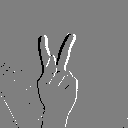
ASL letter: k